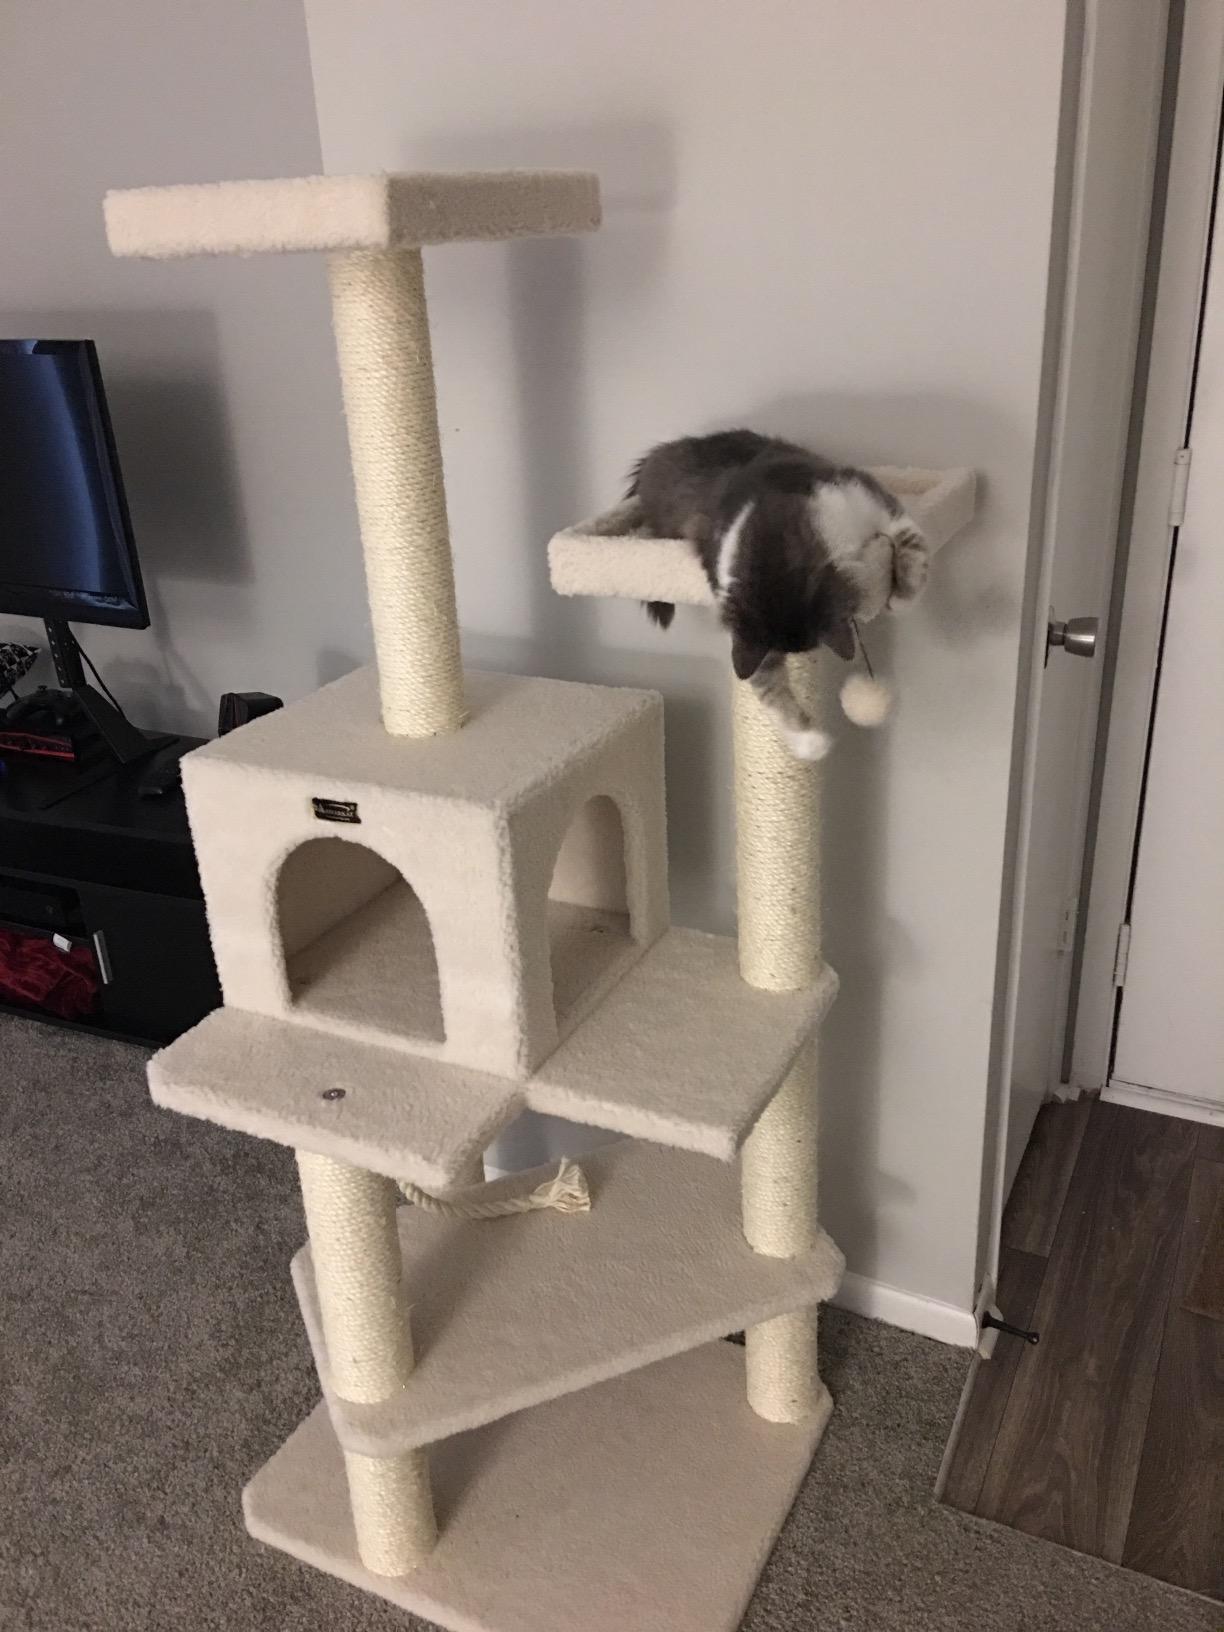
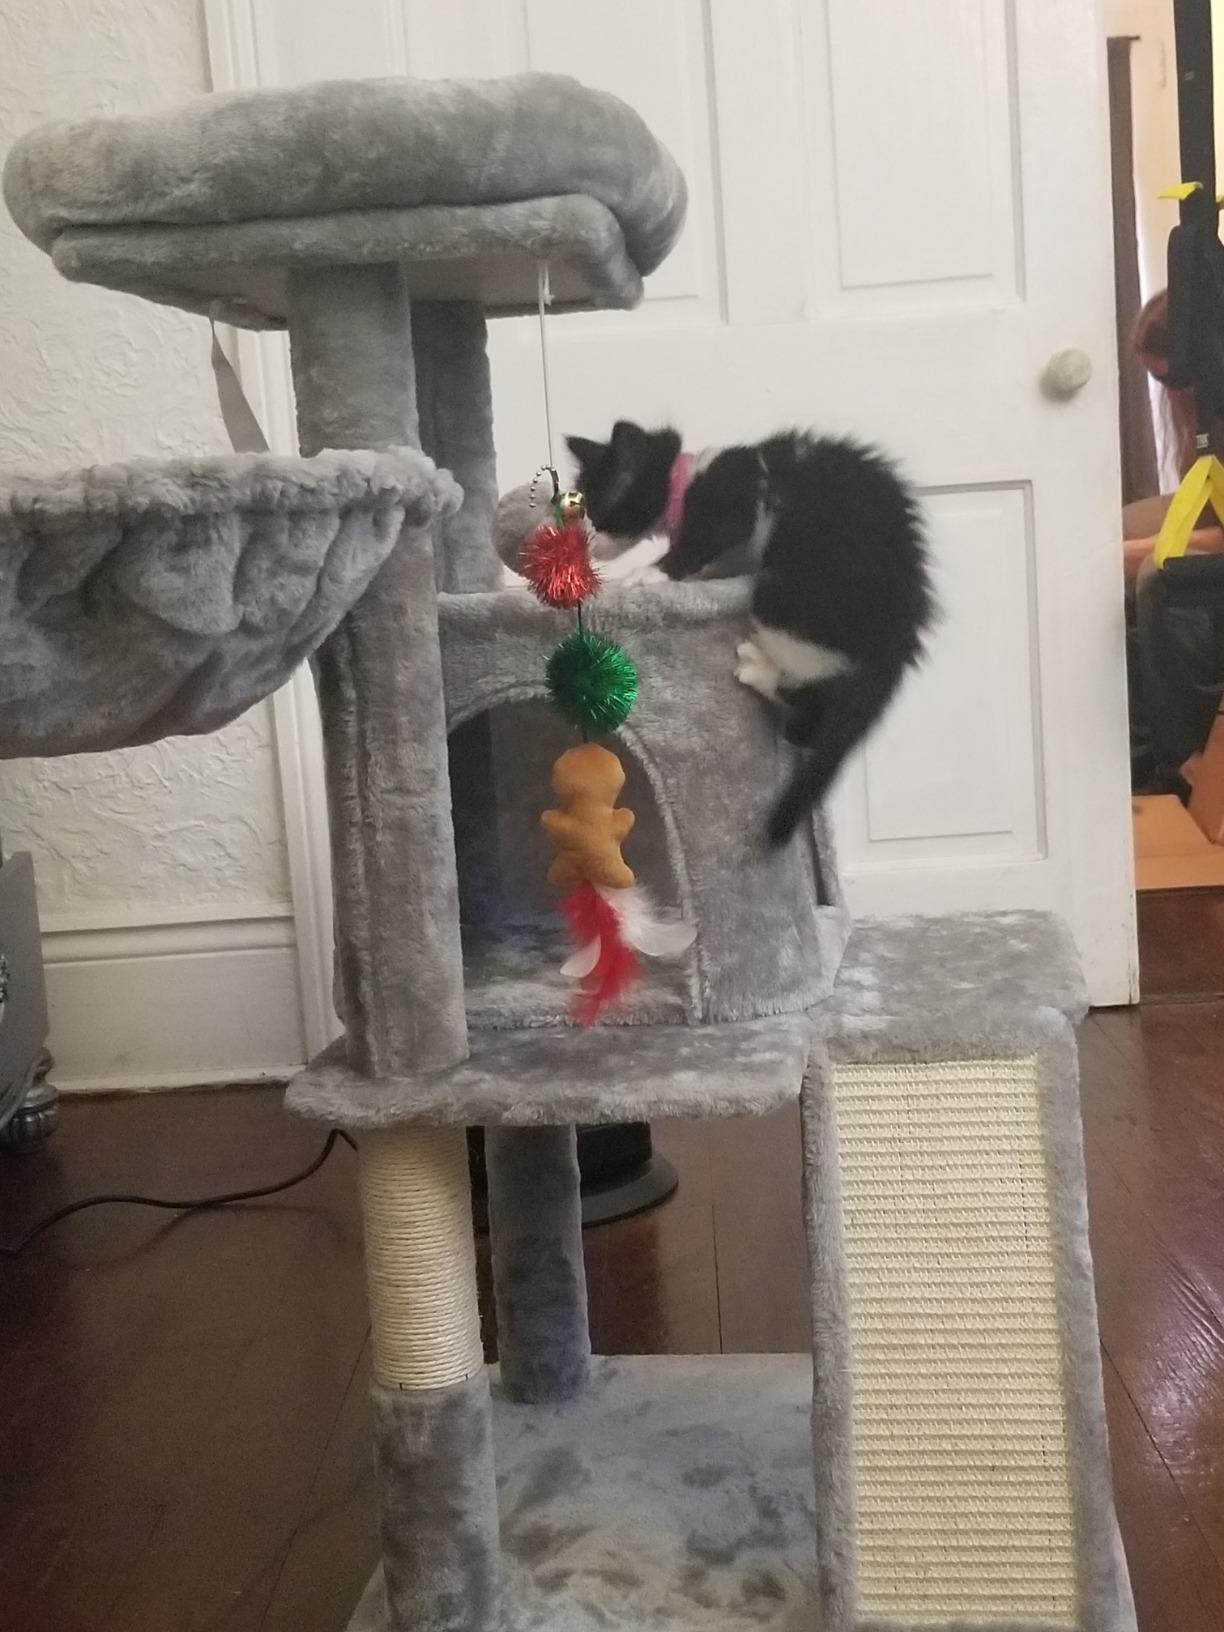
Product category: items_cat tree
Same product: no